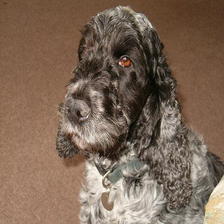
Species: dog
Breed: english cocker spaniel